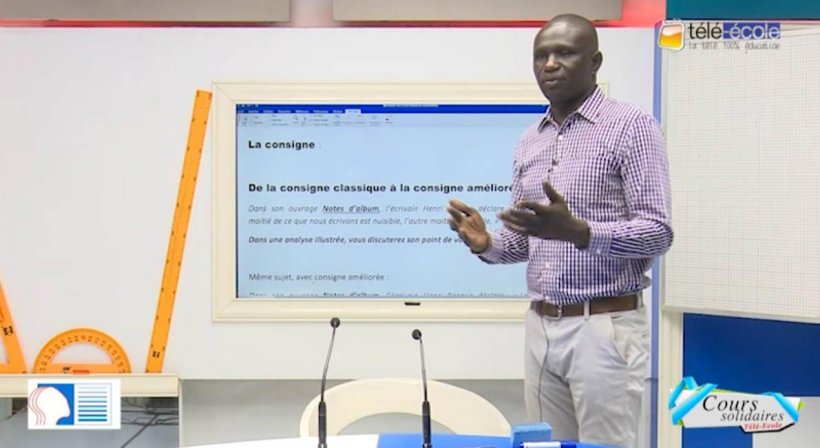
Waa nataal bii maa ngi ci séen ag nit ku góor ku taxaw tàllal ay loxoom ci kanam. Moom nag ab jàngalekat lay niróol ndax boo dee xool day mel ne ci biir kalaas bi, su ma juumul ci wolof ñu koy wax ab jàngu fa la nekk. Yaa ngi séen jumtukaay yi miy jàngalee ab kalasaan gi ak toogu yi. Kalasaan gu weex, ëe... jumtukaayy jàngale yu mboq ak ñoom seen.